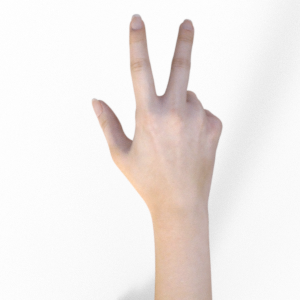
Label: scissors